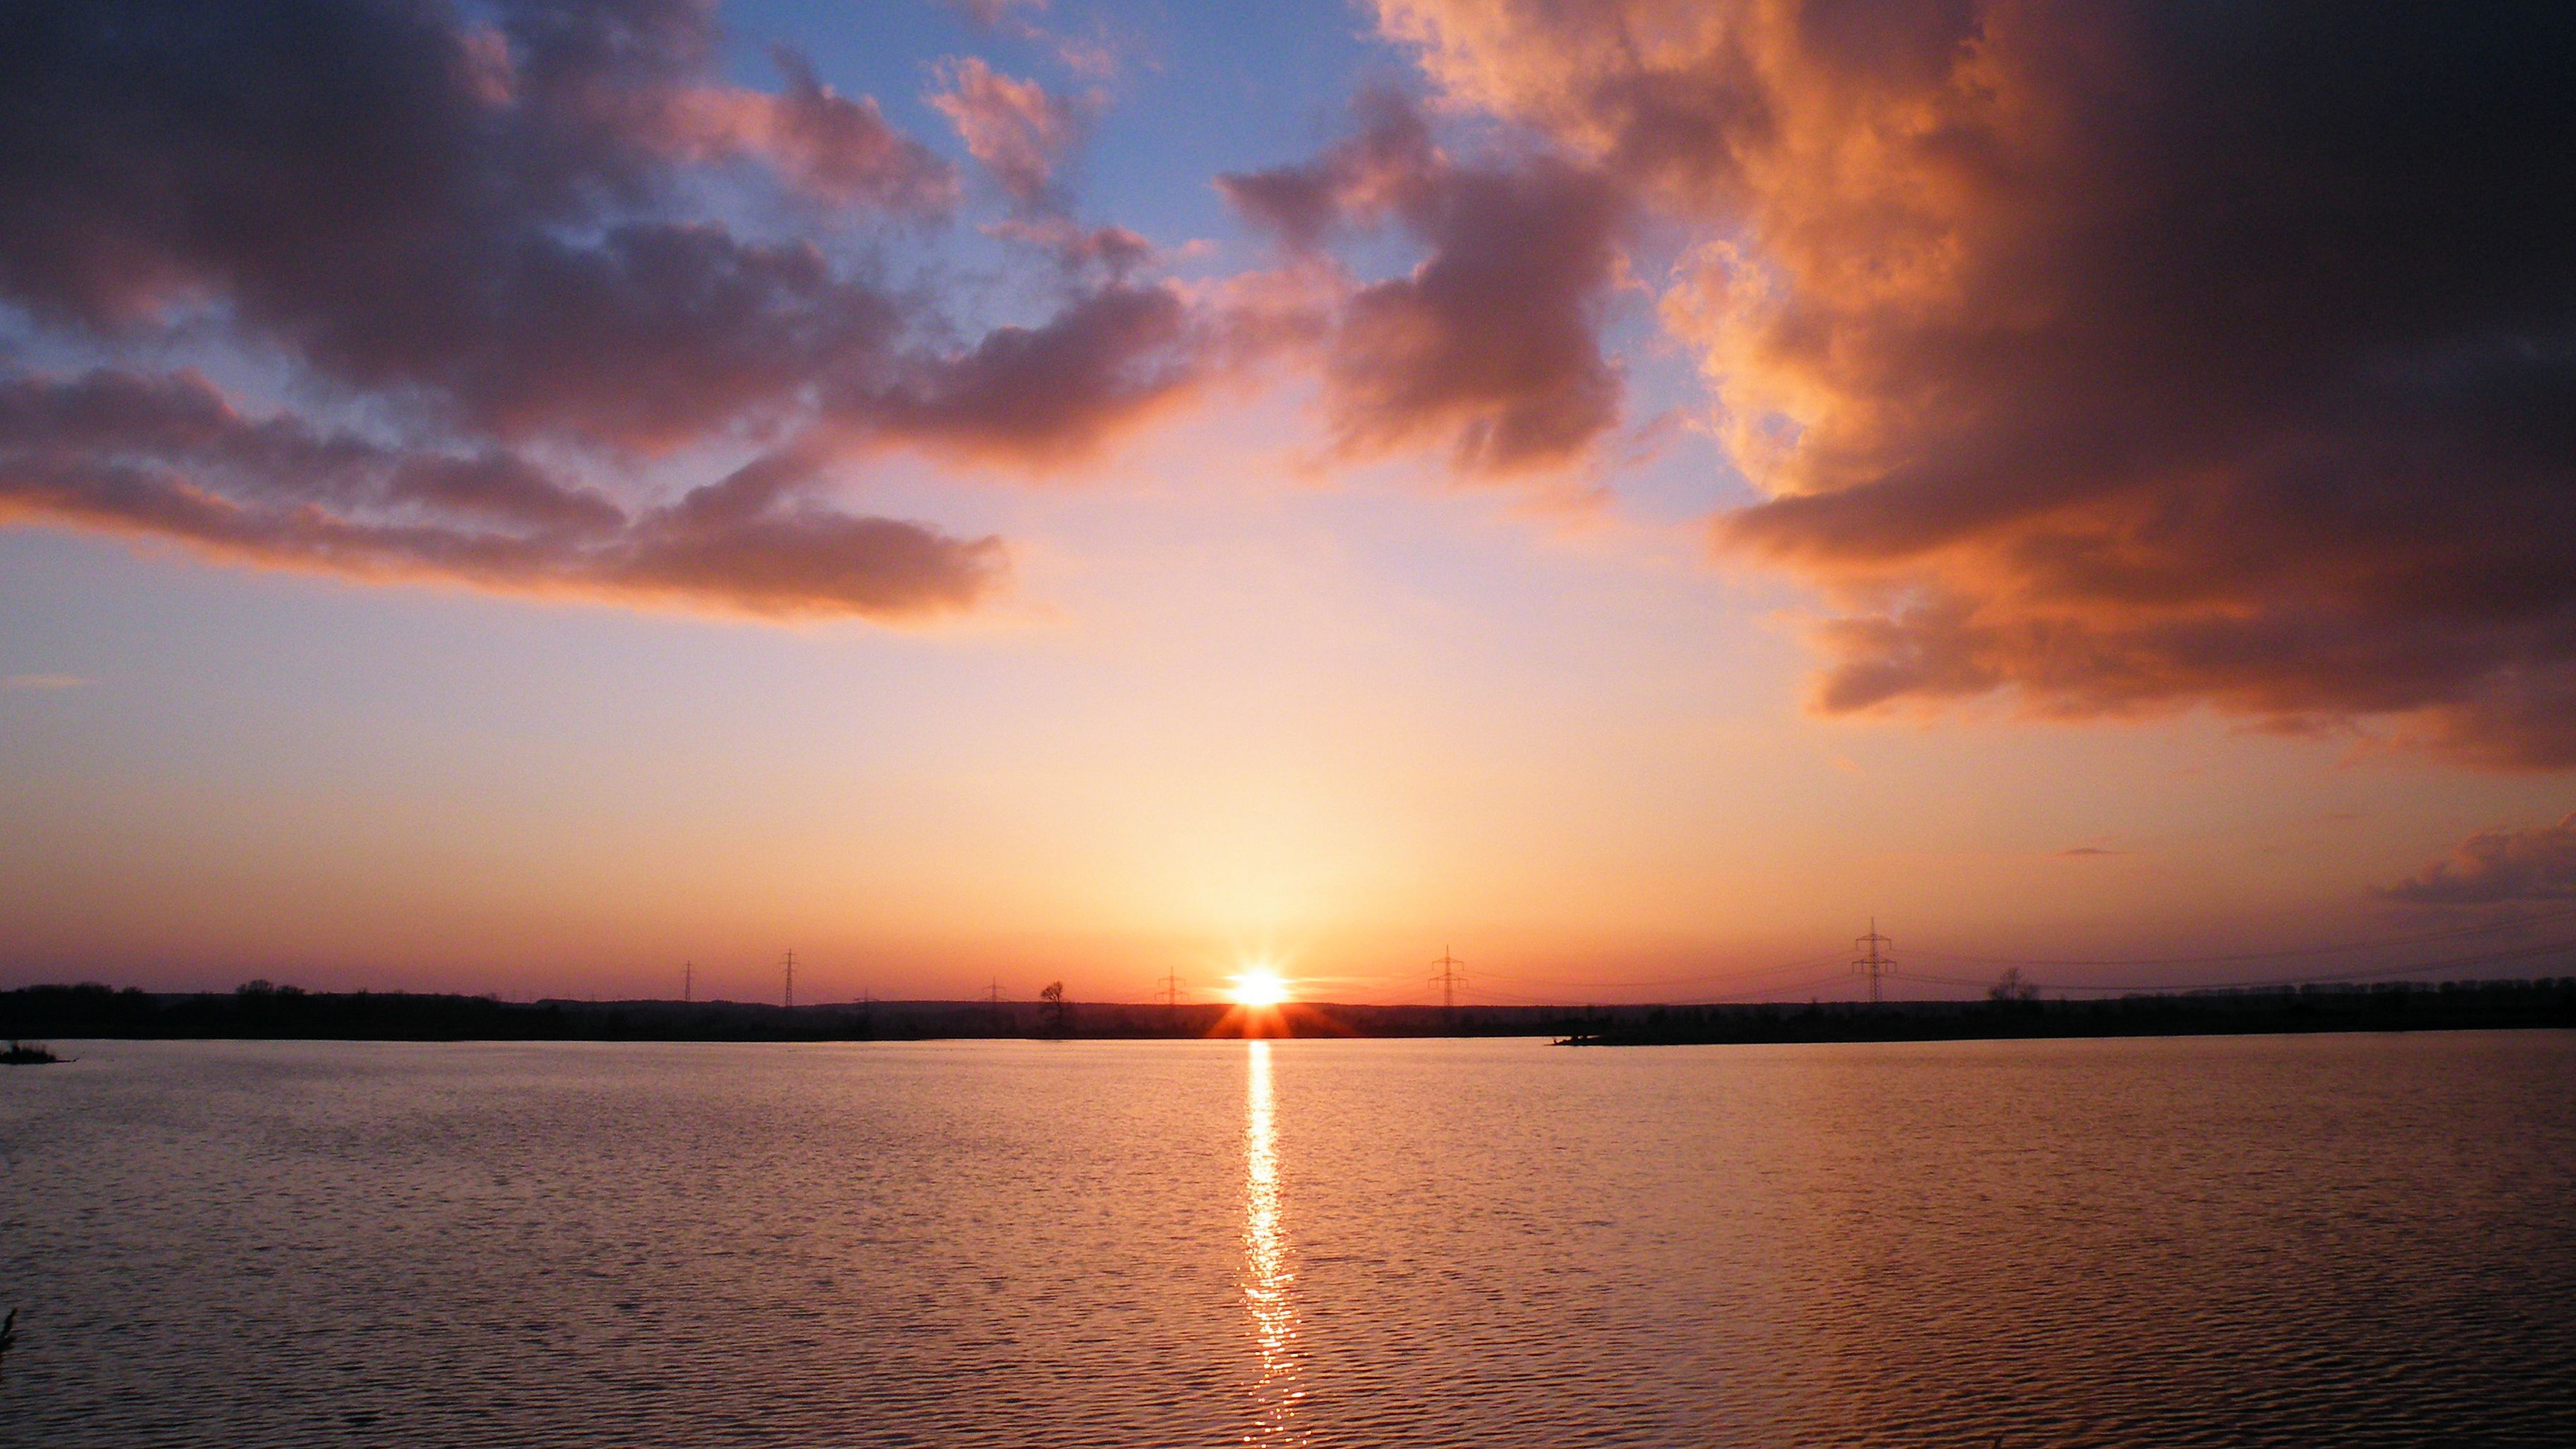
sea, horizon, cloud, sky, sun, sunrise, sunset, sunlight, morning, dawn, atmosphere, dusk, evening, reflection, clouds, abendstimmung, atmospheric, afterglow, evening sky, prettin, red sky at morning, elbaue